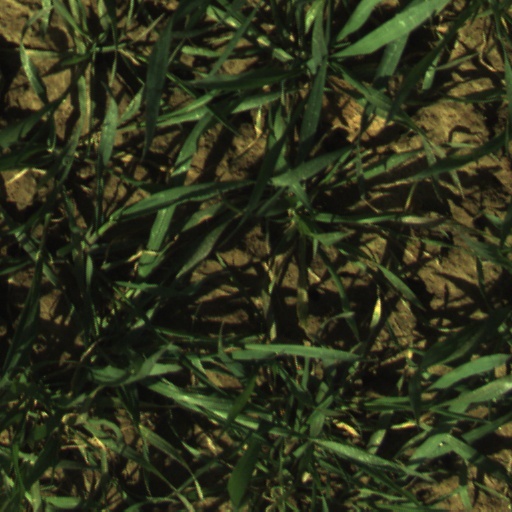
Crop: wheat